Northeastern Army

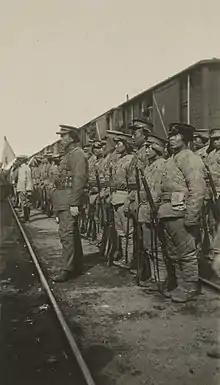
The Fengtian Army in 1917

Yuan Shikai's death left a power vacuum in Beijing. Zhang Zuolin and the Fengtian clique sided with Premier Duan Qirui in the first factional struggles for control of the Beiyang Government. As way of thanks, Duan let Zhang seize 17 million yen worth of Japanese military supplies intended for a different army. In 1918, Zhang sent a contingent of the Fengtian Army to help the Beiyang Government put down Sun Yat-sen's Constitutional Protection Movement in southern China. They saw some initial success in spring 1918, but by the summer fighting had reached a stalemate. The rest of the Fengtian Army was more successful: it secured control of the Manchurian railways for the Allies, which they needed to support their intervention in the Russian Civil War (China had joined World War I on the side of the Allies in 1917). For this, Zhang was promoted to full General in 1919.